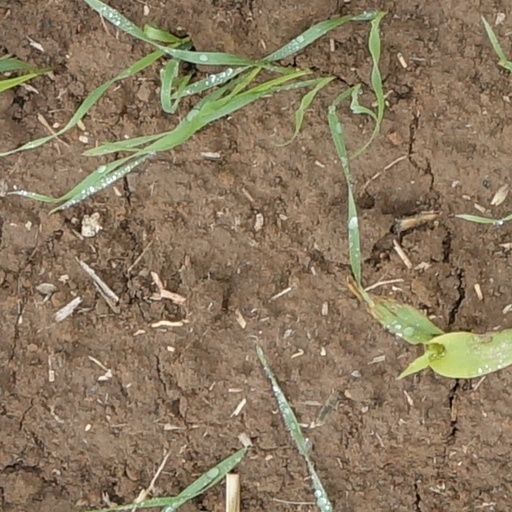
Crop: wheat